Nasal spray

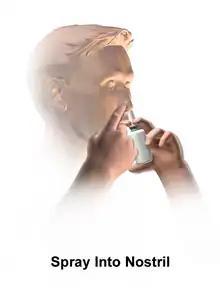
Spraying into a nostril while closing the opposite nostril to assure the dose

Antihistamines work by competing for receptor sites to block the function of histamine, thereby reducing the inflammatory effect. Antihistamine nasal sprays include: